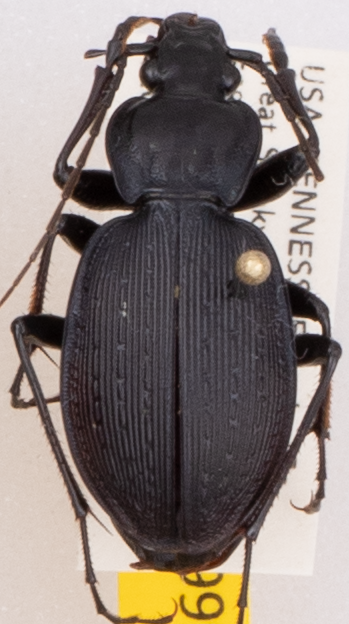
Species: Carabus goryi
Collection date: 2021-06-22
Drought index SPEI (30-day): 0.39
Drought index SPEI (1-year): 0.792
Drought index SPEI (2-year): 2.09